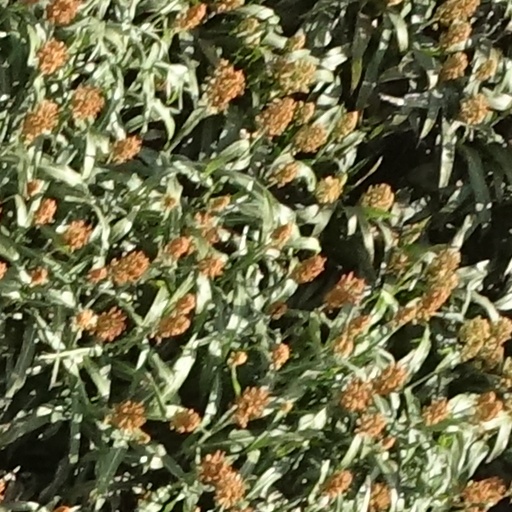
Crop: sorghum